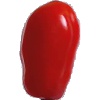
Label: Tomato 2